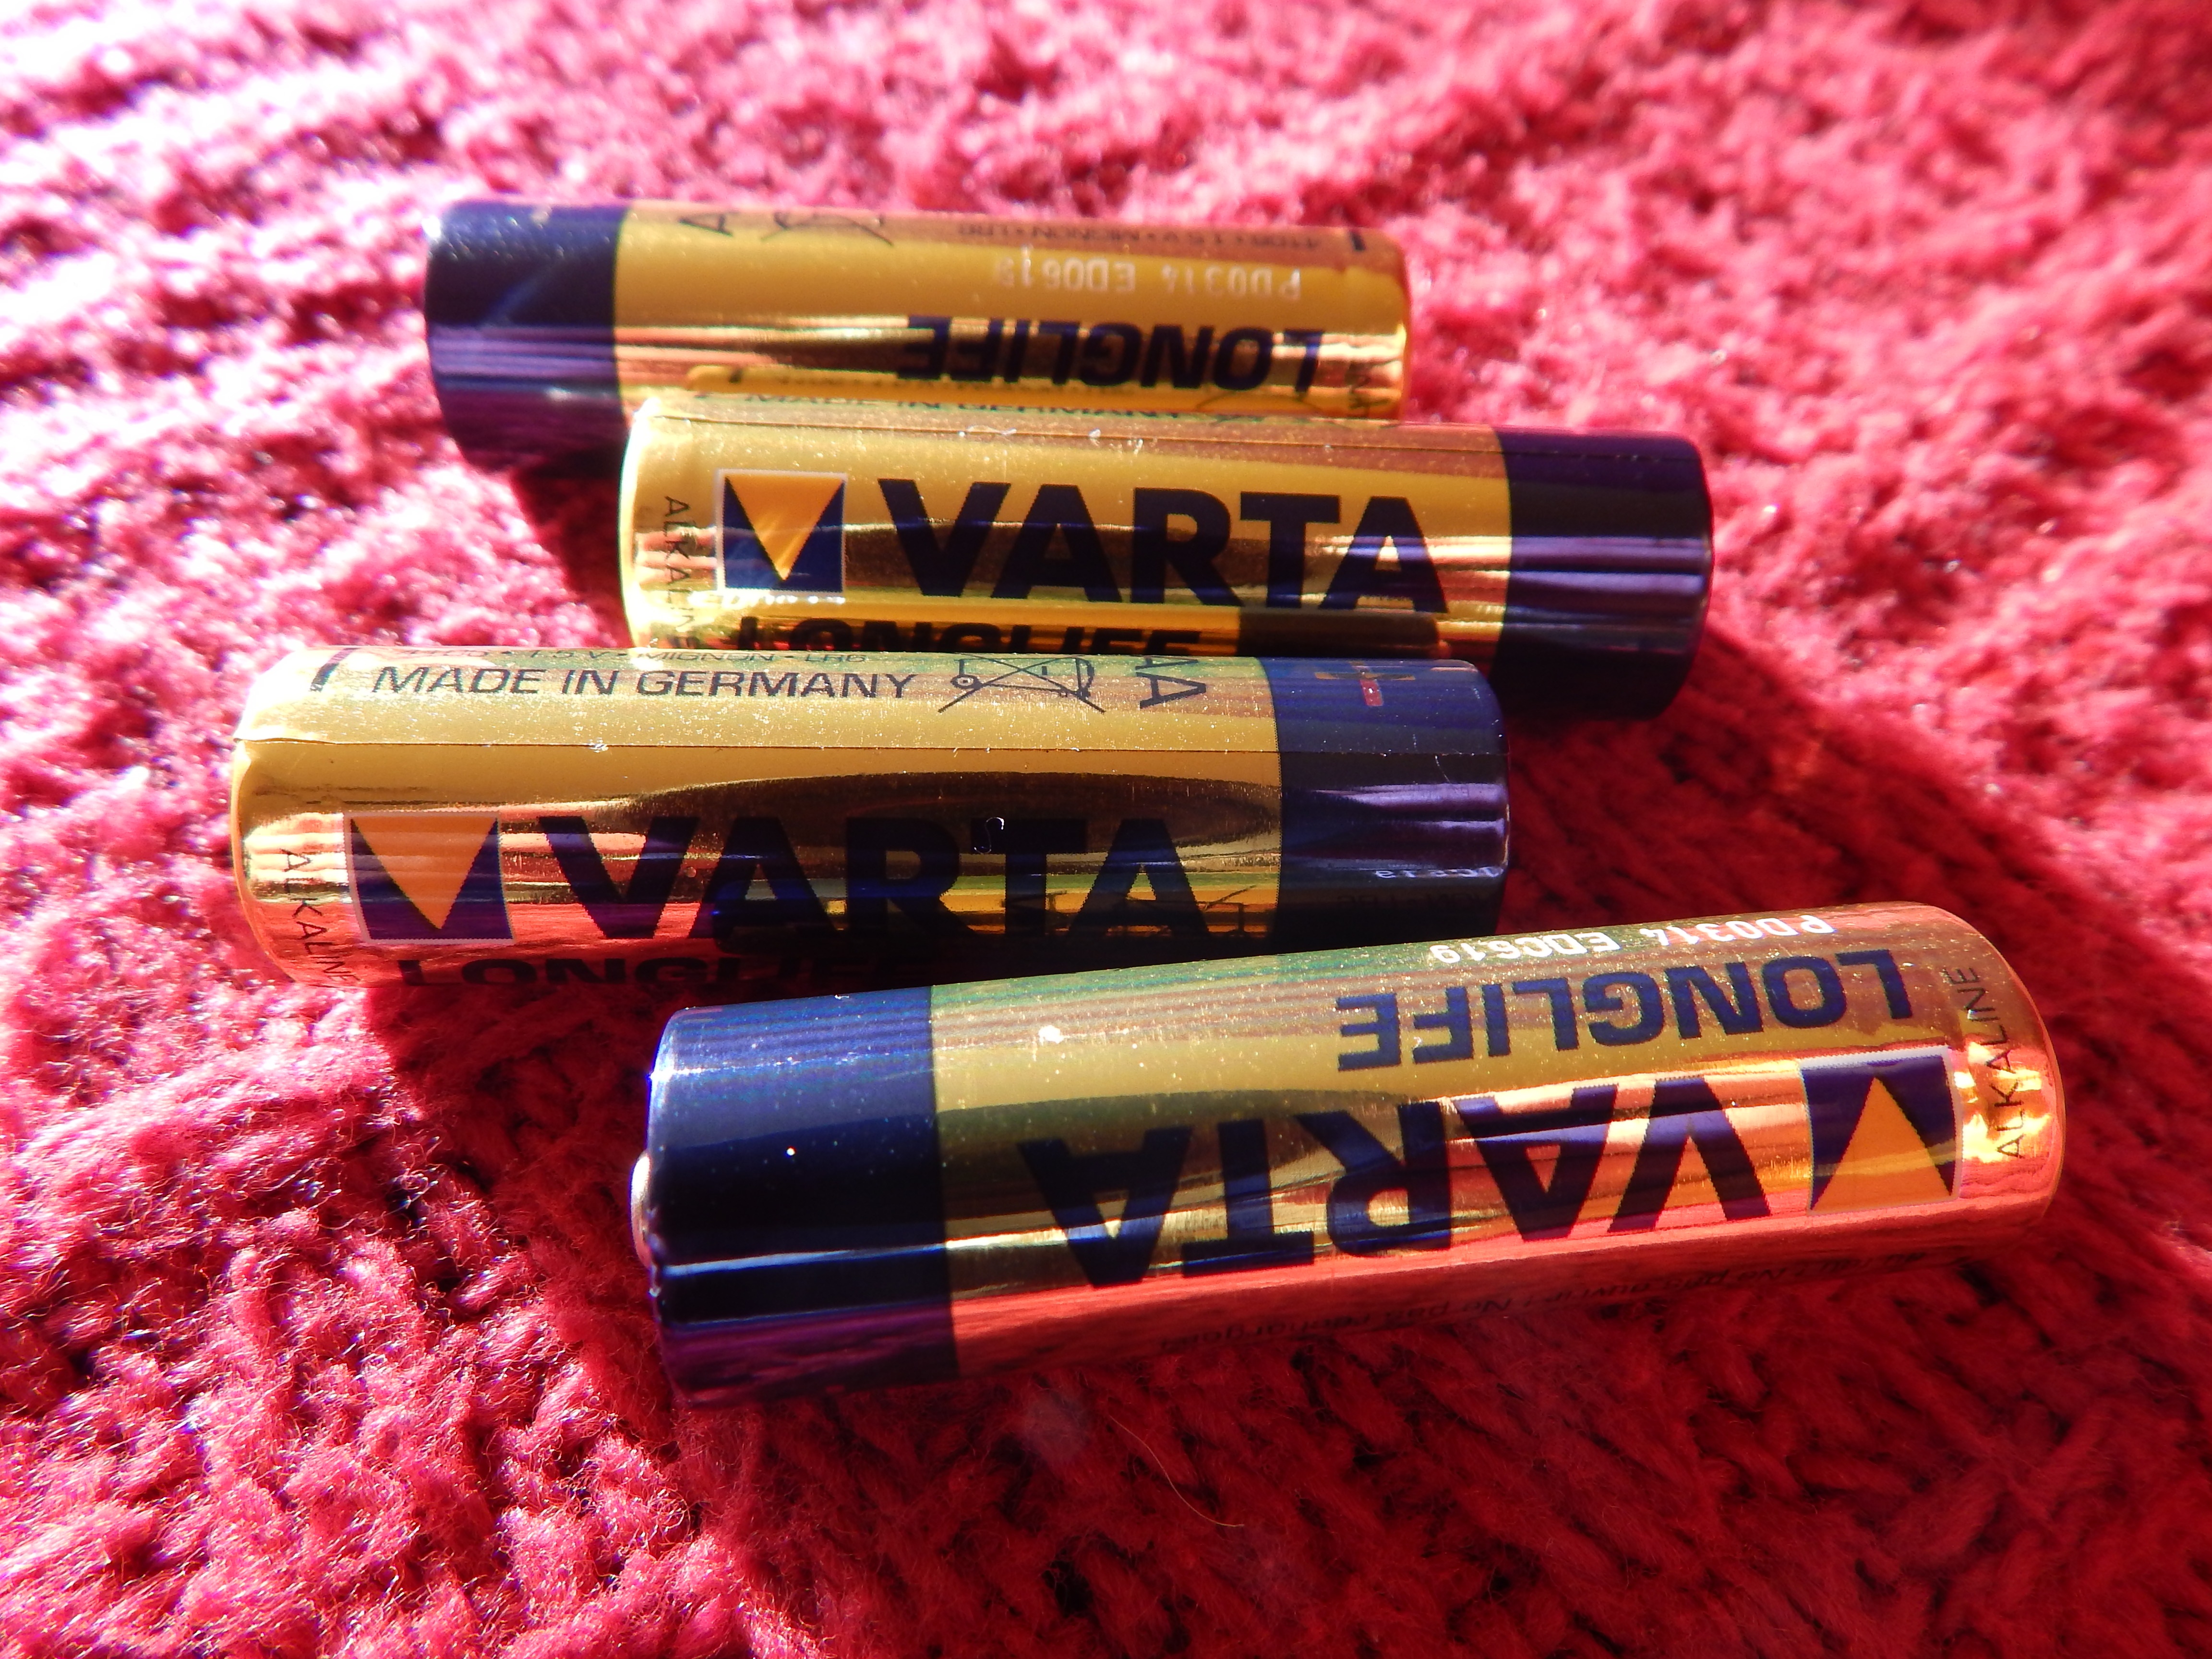
musical instrument, energy, battery, batteries